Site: brandenburg
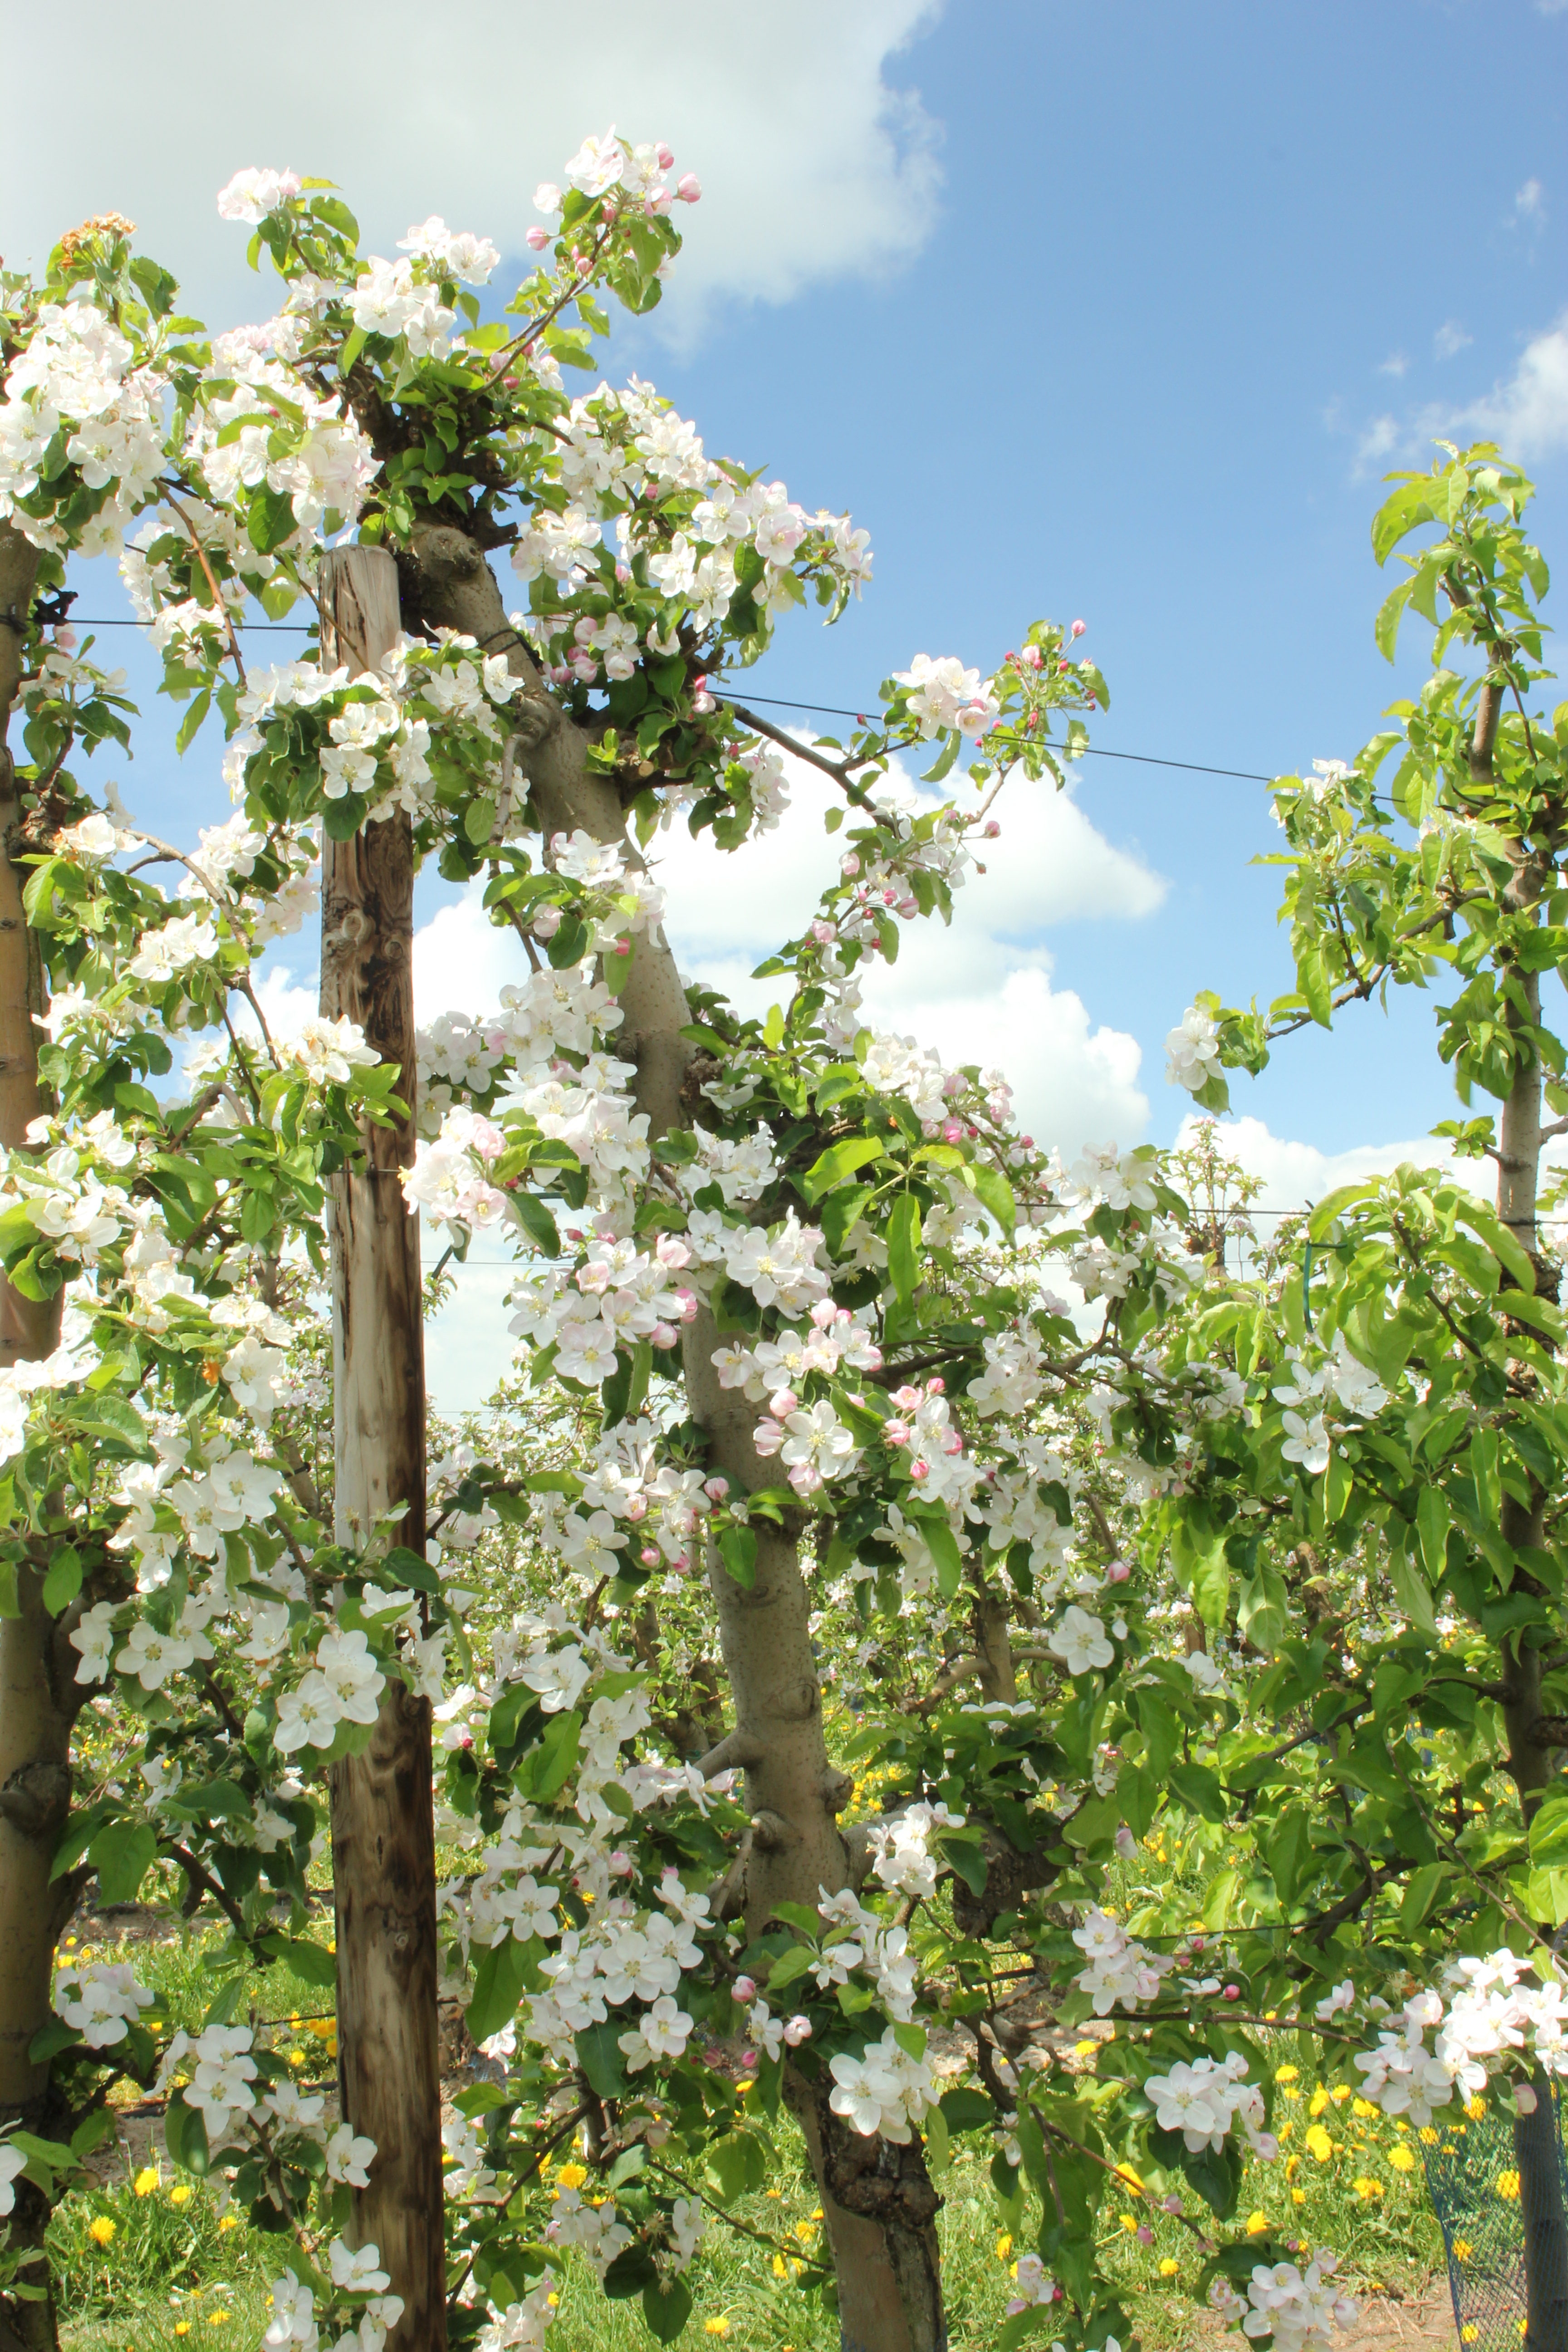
Growth stage (BBCH 65): Flowering